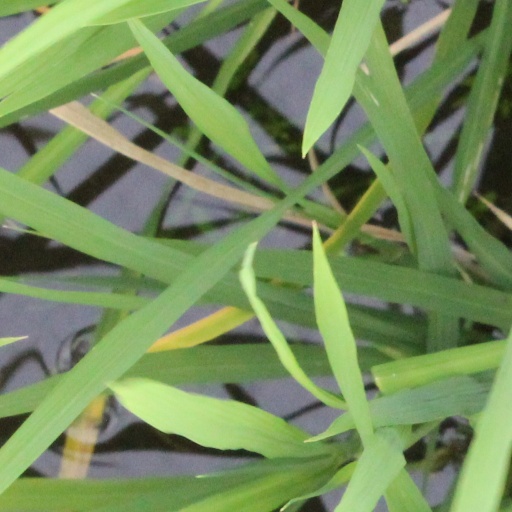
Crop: rice